Satluj Valley

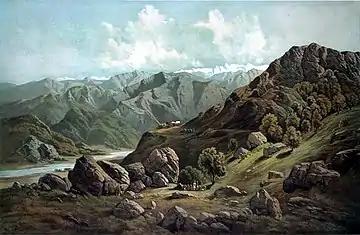
Sutlej Valley from Rampur ca. 1857

Satluj Valley (alternative spelling "Sutlej") is a valley in the Kinnaur district of Himachal Pradesh, India. Sutlej river runs through it.